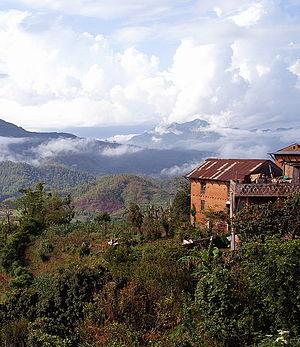
Bandipur est une ville du Népal située dans le district de Tanahu, dans la zone de Gandaki. Au recensement de 2011, la ville comptait 12 450 habitants.